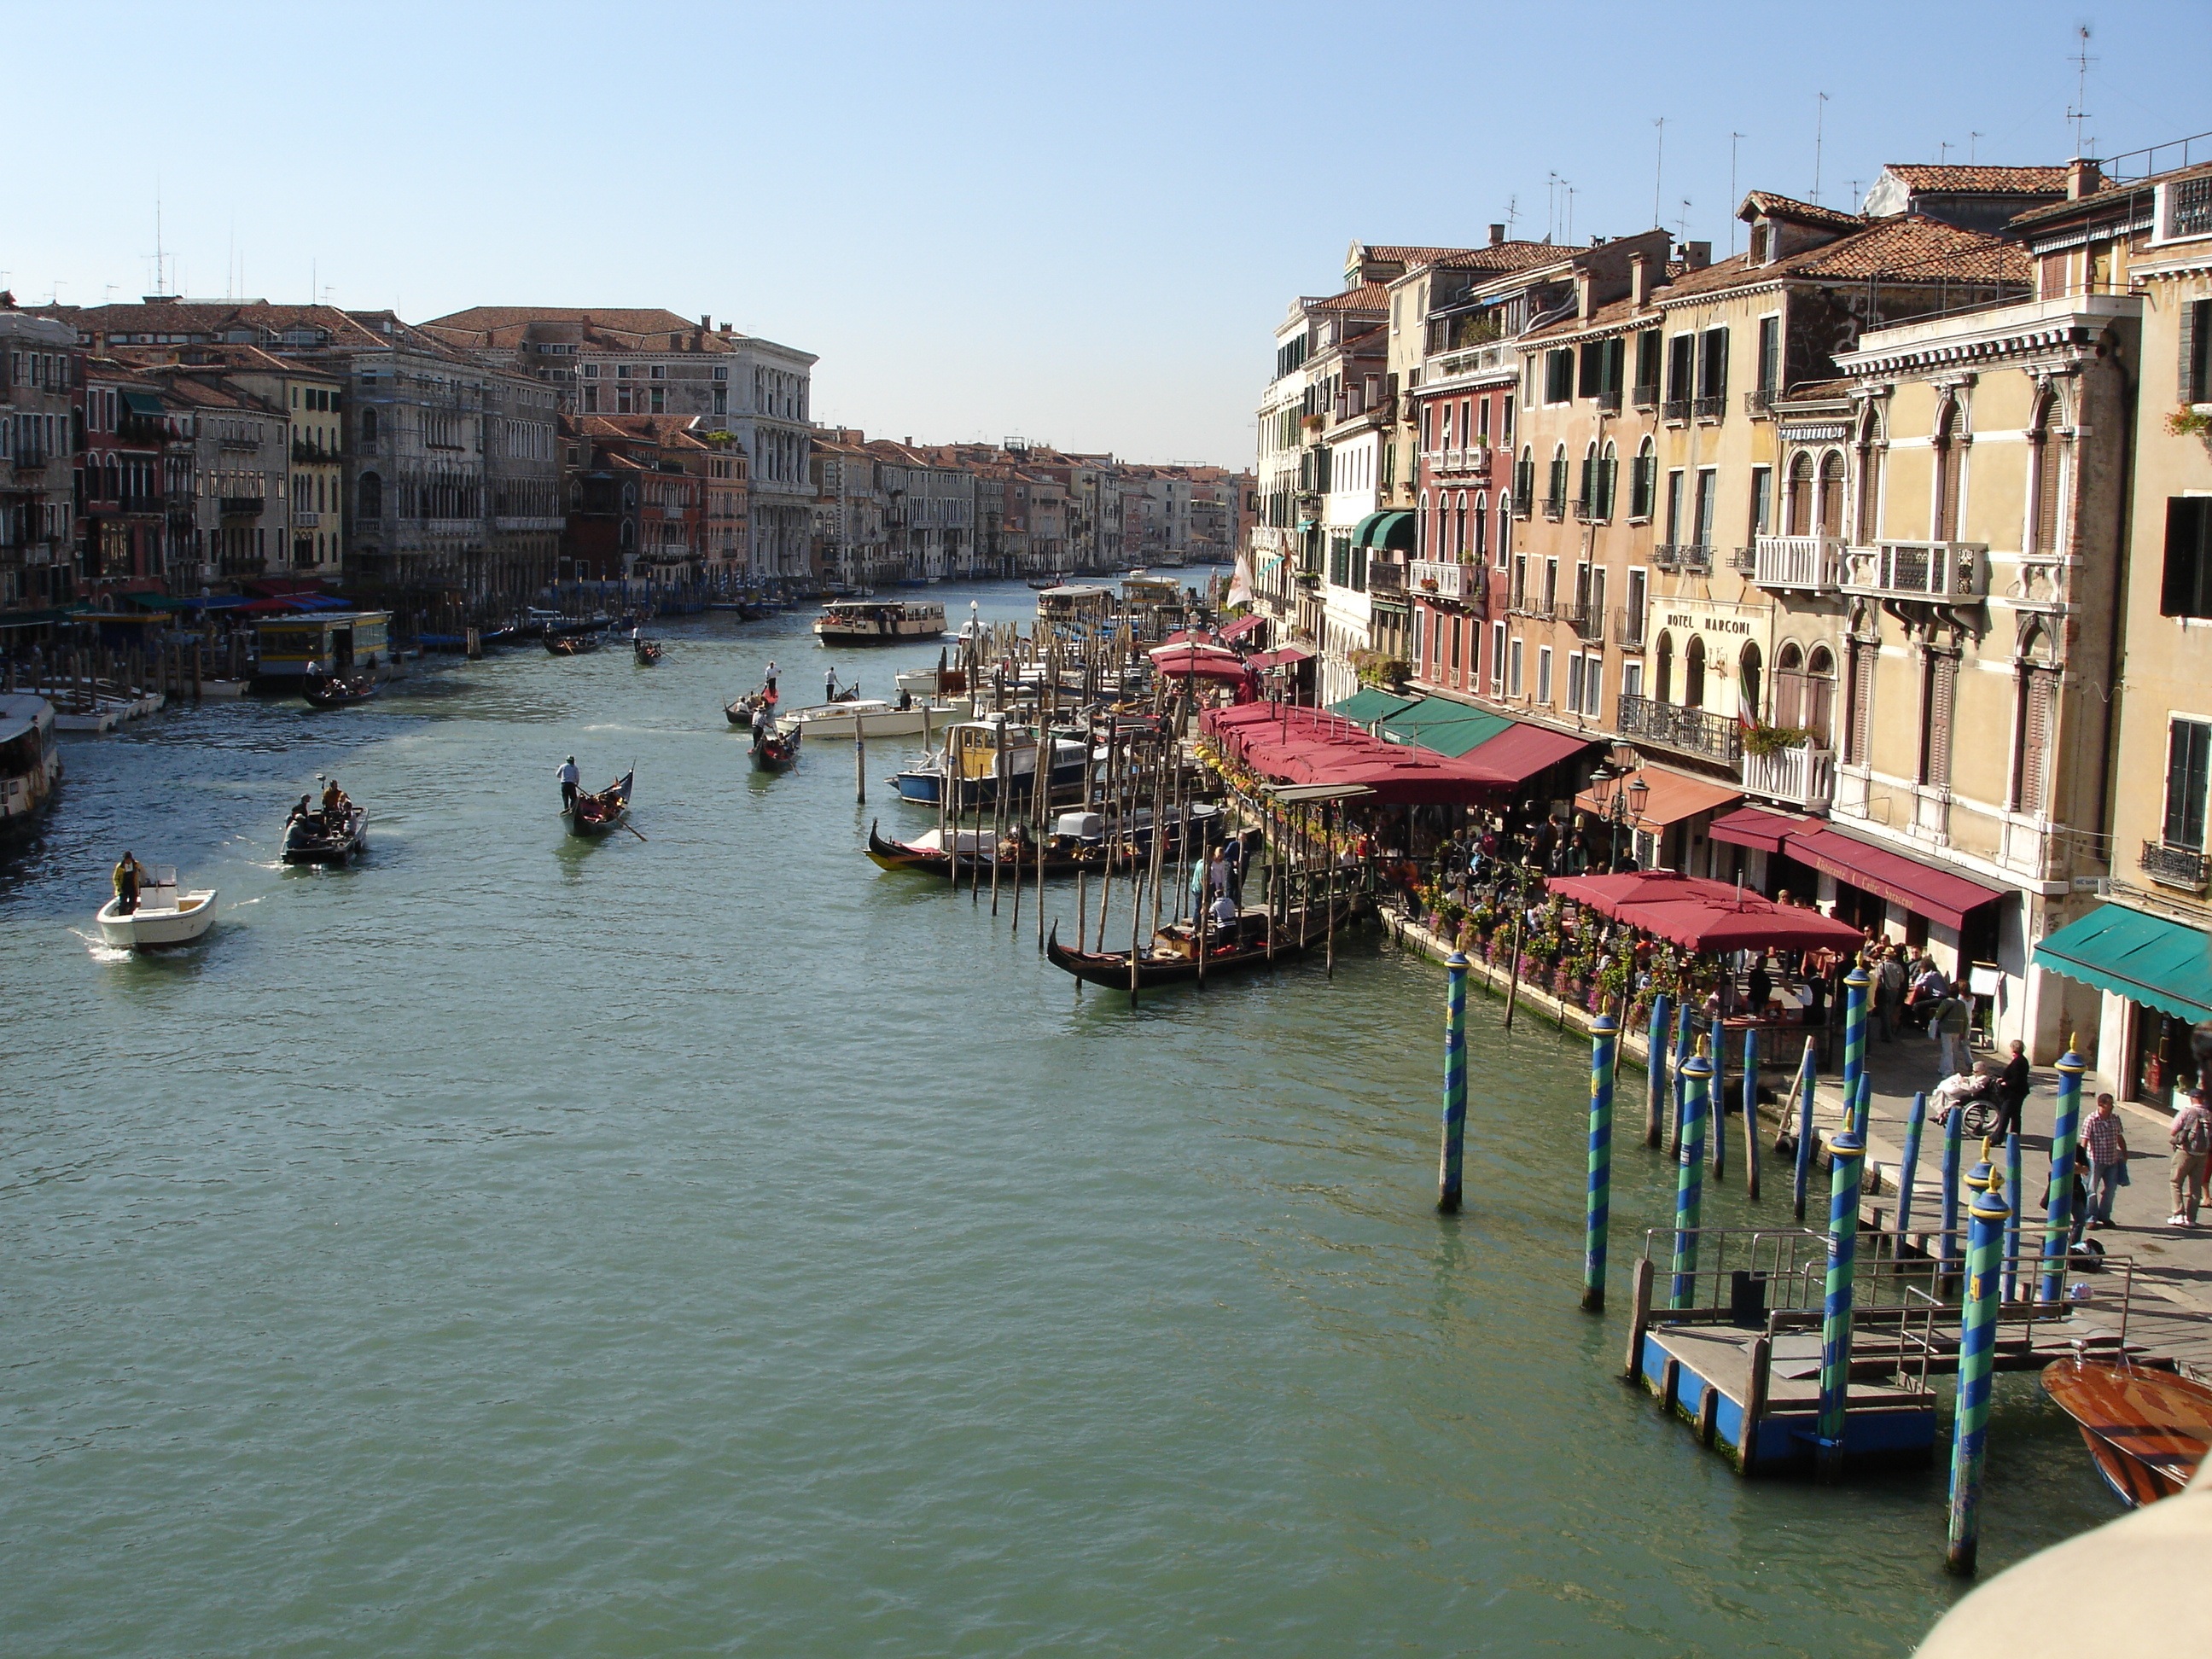
sea, boat, town, river, canal, vacation, travel, vehicle, italy, harbor, venice, port, tourism, waterway, body of water, landform